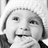
Emotion: happy